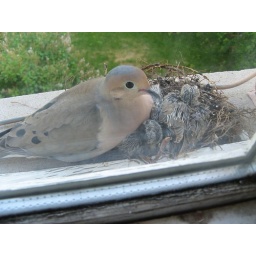
Saturday. Mommy bird and baby birds in nest outside bedroom window sill